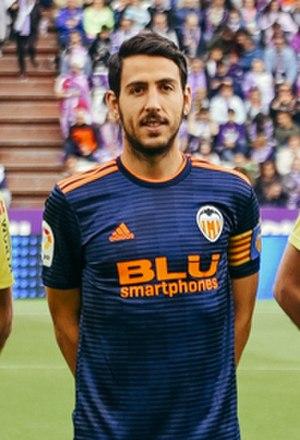
Daniel Parejo Muñoz, né le 16 avril 1989 à Coslada dans la province de Madrid en Espagne, est un footballeur international espagnol évoluant au poste de milieu de terrain au Villarreal CF.